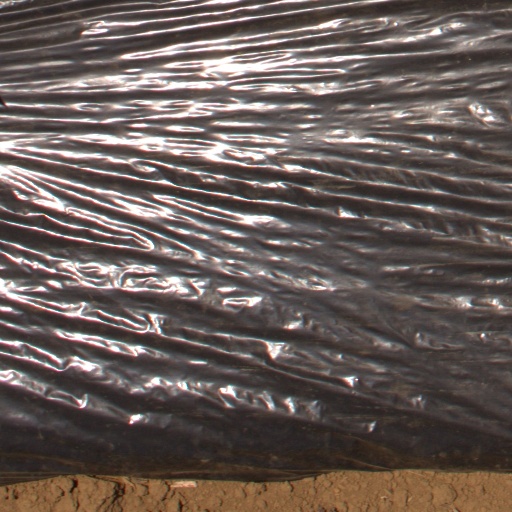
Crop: Jerusalem artichoke